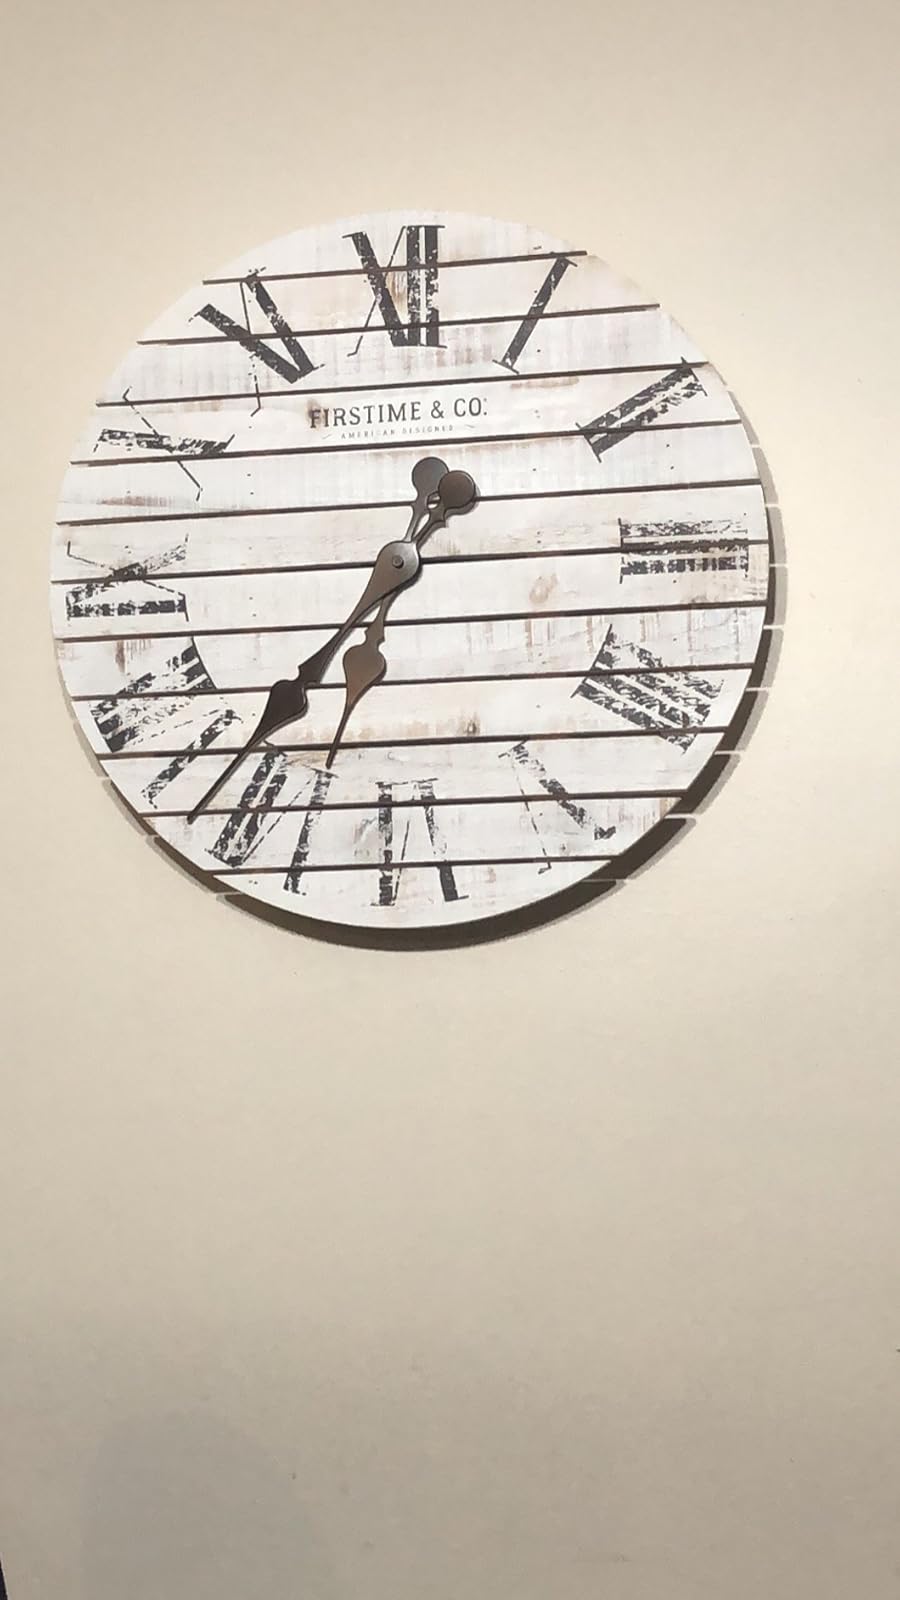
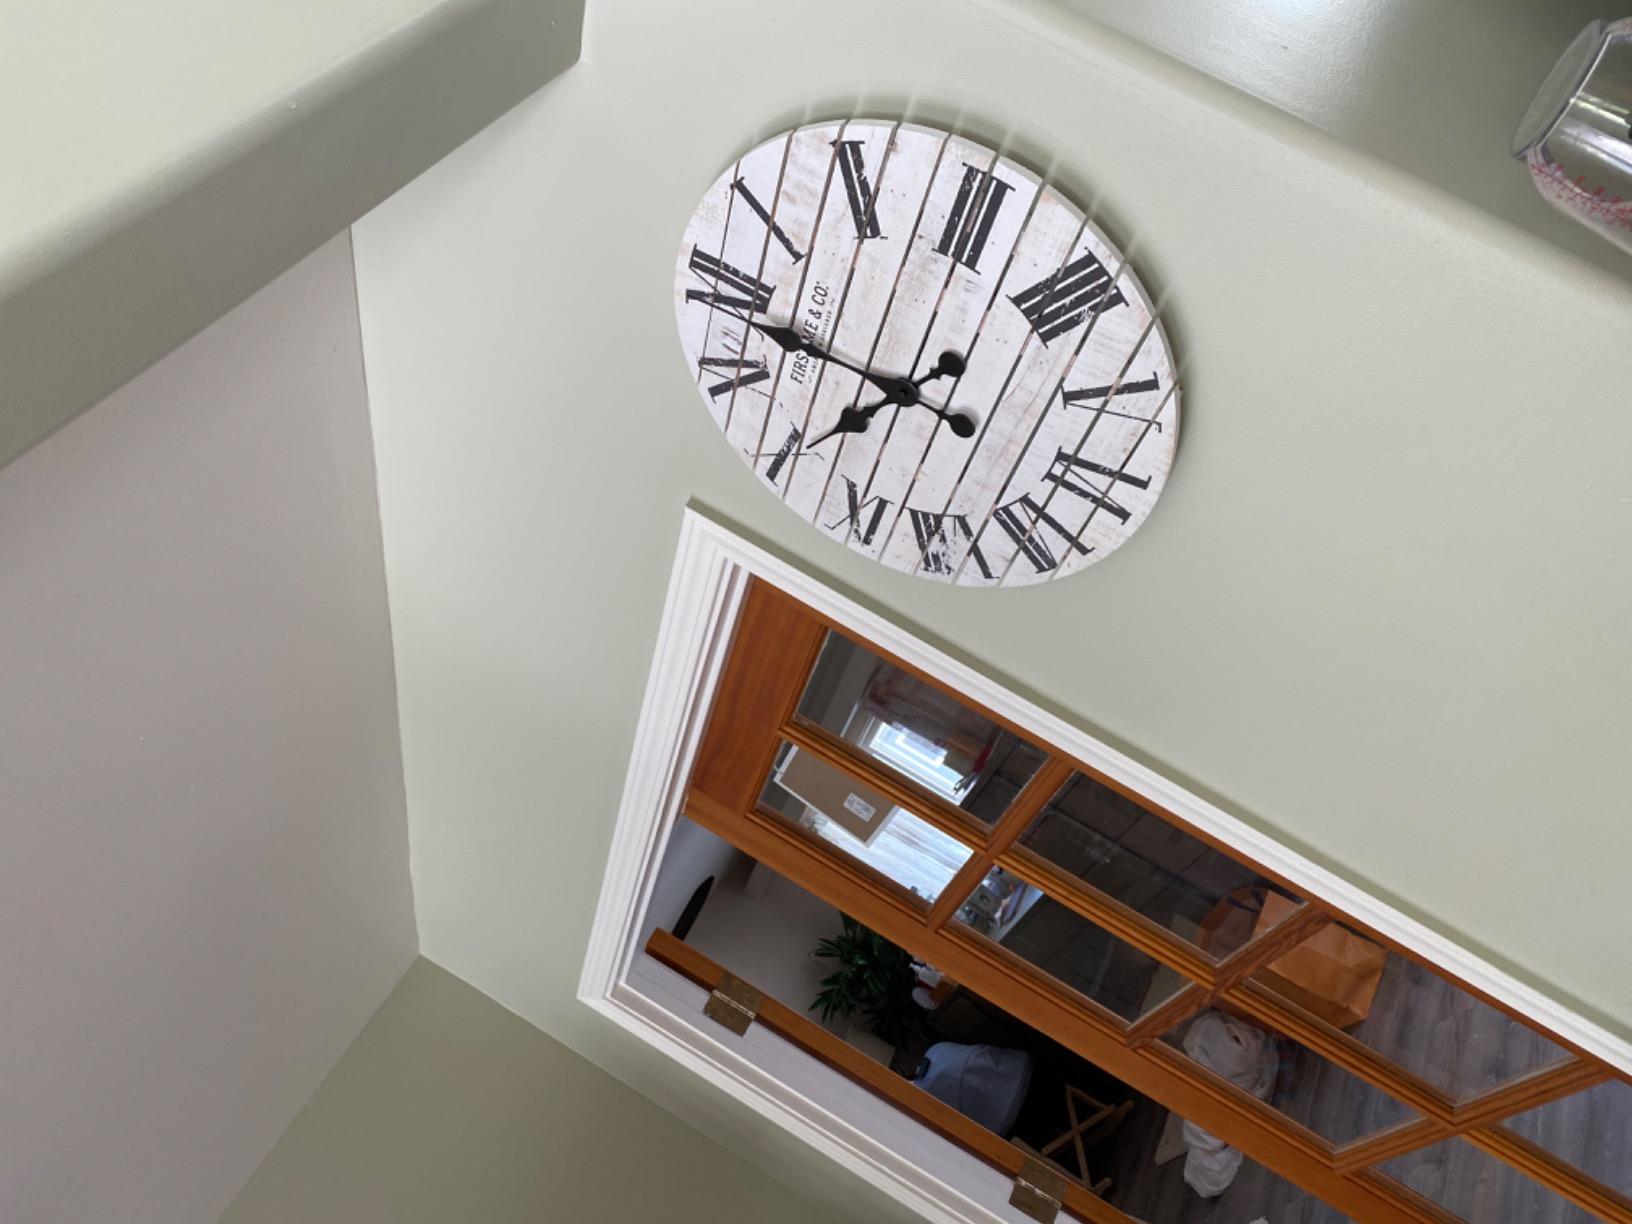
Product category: clock
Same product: yes